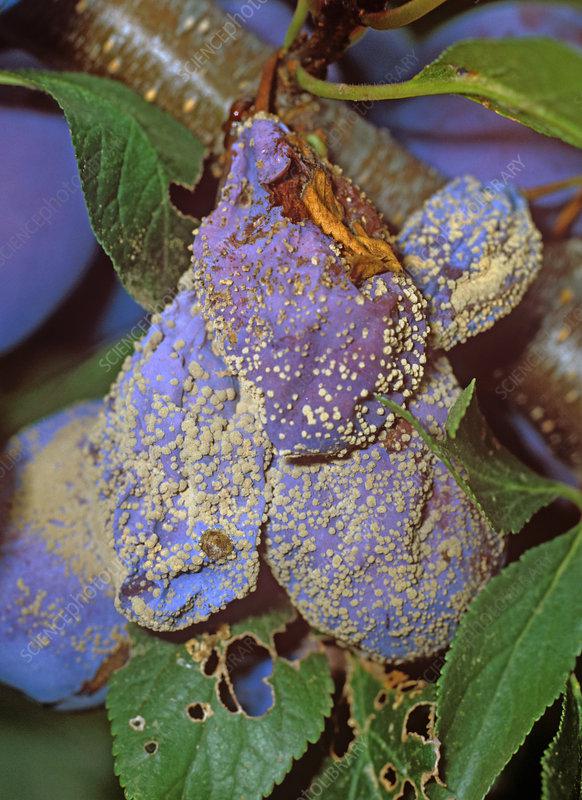
Plant: Plum
Disease: plum brown rot